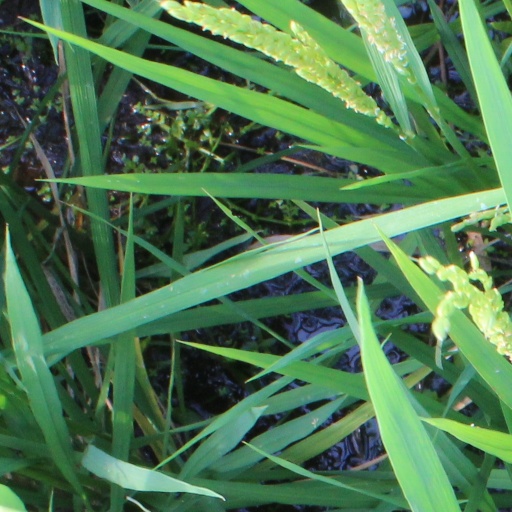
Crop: rice